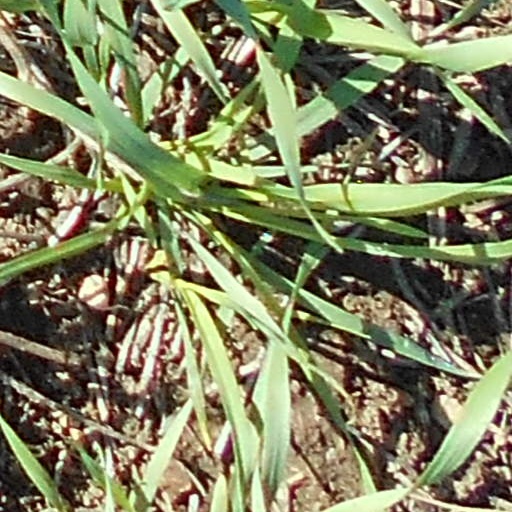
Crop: wheat